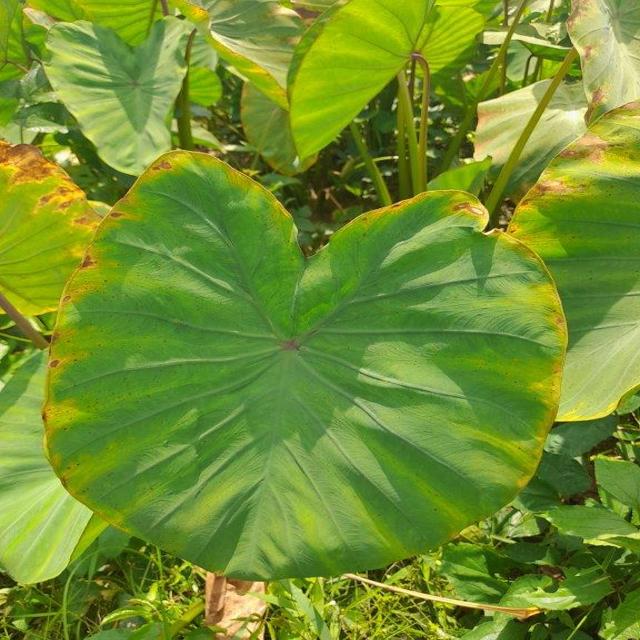
Label: Mid_Blight